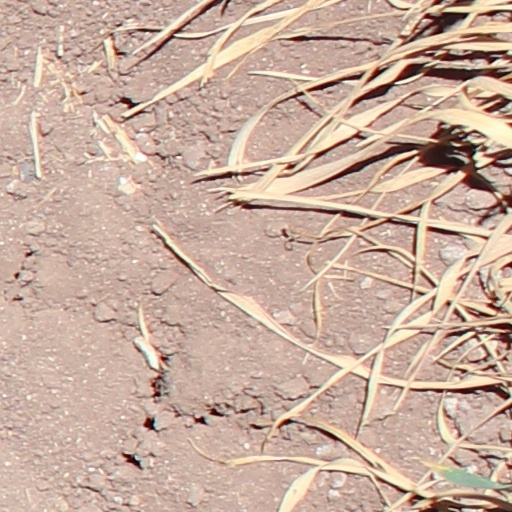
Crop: wheat